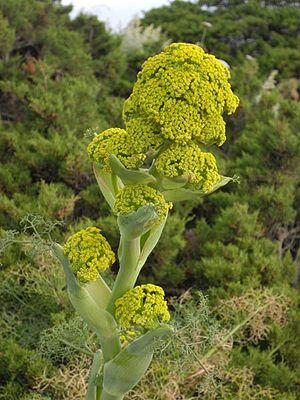
La sous-tribu des Ferulinae est une sous-tribu de plantes de la sous-famille des Apioideae dans la famille des Apiaceae.